The Good Wife (South Korean TV series)

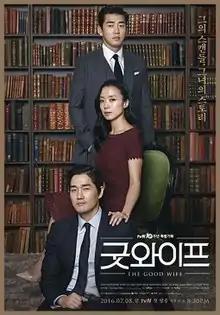
Promotional poster

The Good Wife is a South Korean television series starring Jeon Do-yeon, Yoo Ji-tae and Yoon Kye-sang. It is a Korean drama remake of the American television series of the same title which aired on CBS from 2009 to 2016. It replaced "Dear My Friends" and aired on the cable network tvN every Fridays and Saturdays at 20:30 (KST) for 16 episodes from July 8 to August 27, 2016.